Compound lever

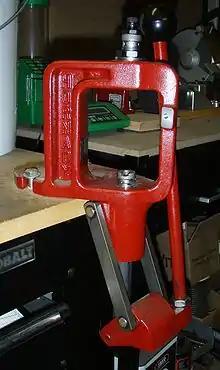
A handloading press uses a compound lever to reduce the force the operator must apply and confine the action to a relatively small space.

A few examples of the compound lever are the scale, train brakes, and a common type of nail clippers. Another example is the elbow-joint press, which is used in printing, molding or handloading bullets, minting coins and medals, and in hole punching. Compound balances are used to weigh heavy items. These all use multiple levers to magnify force to accomplish a specific purpose. The train brake translates the force of pushing back the stick to the levers and they rub against the wheels, using friction to slow and eventually stop the train. These are everyday applications of this mechanism.